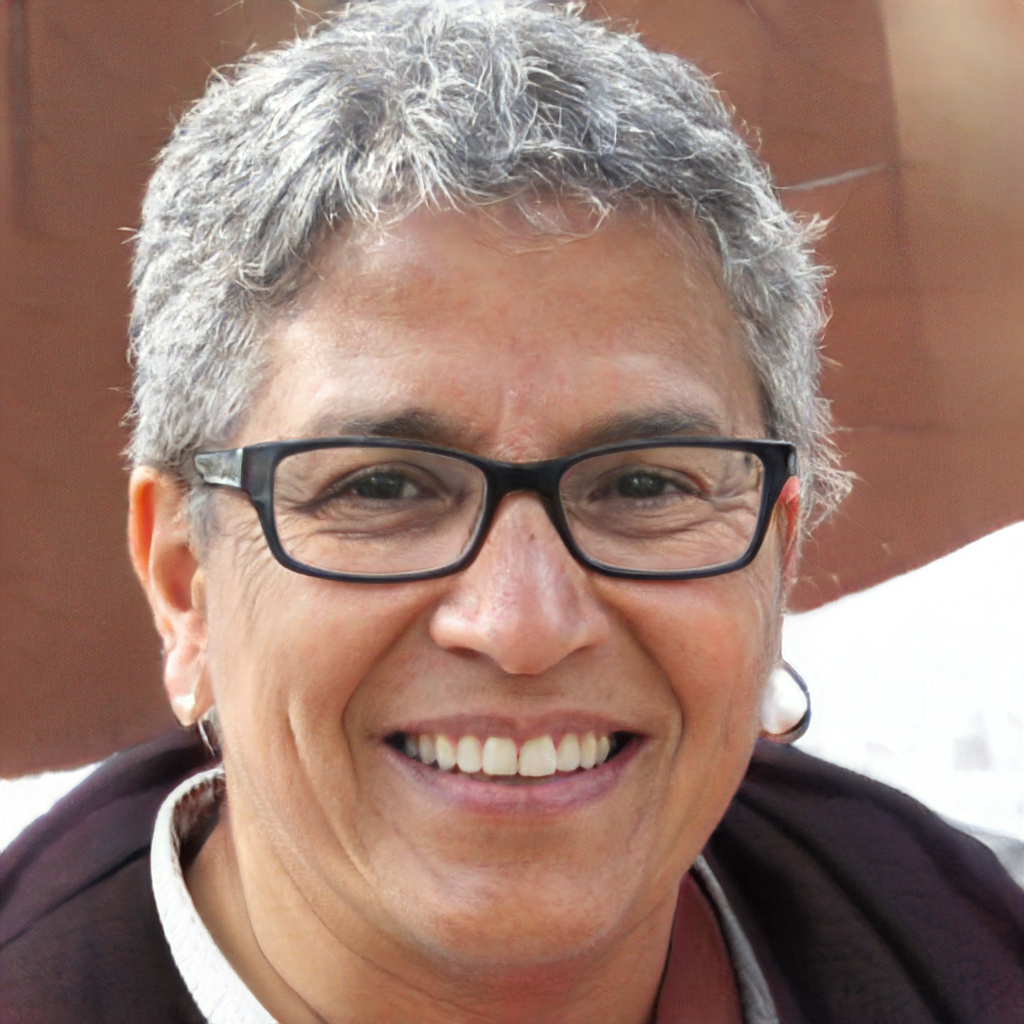
Label: Colored